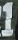
Number: 1